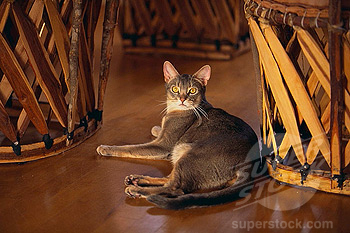
Breed: abyssinian